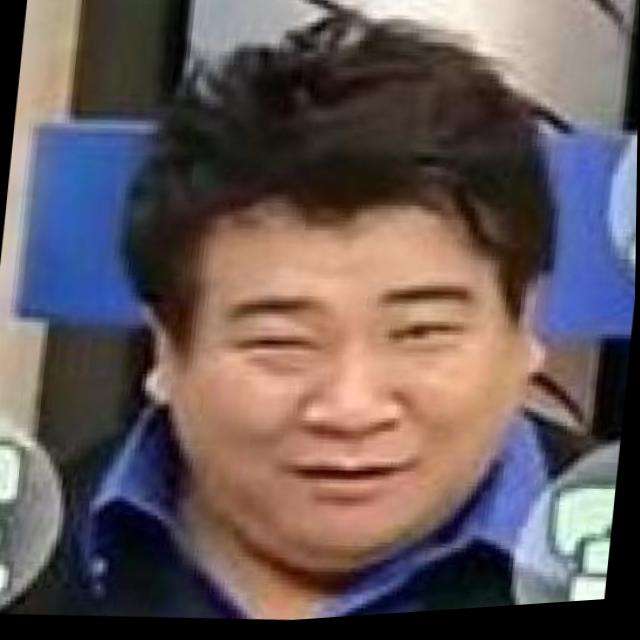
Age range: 21-44